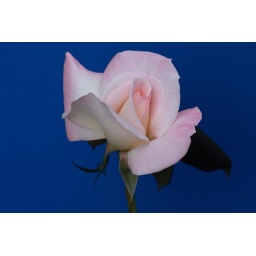
Pristine. Hybrid Tea raised by Warriner (USA 1978 ) Huge high-centered almost white flowers shaded light pink